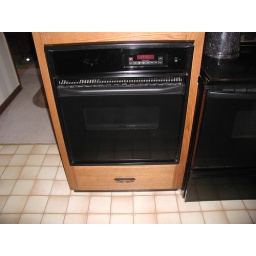
Built in wall oven